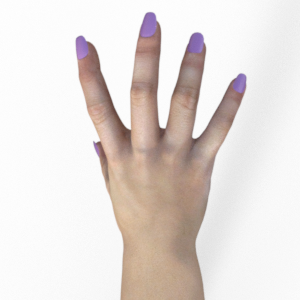
Label: paper